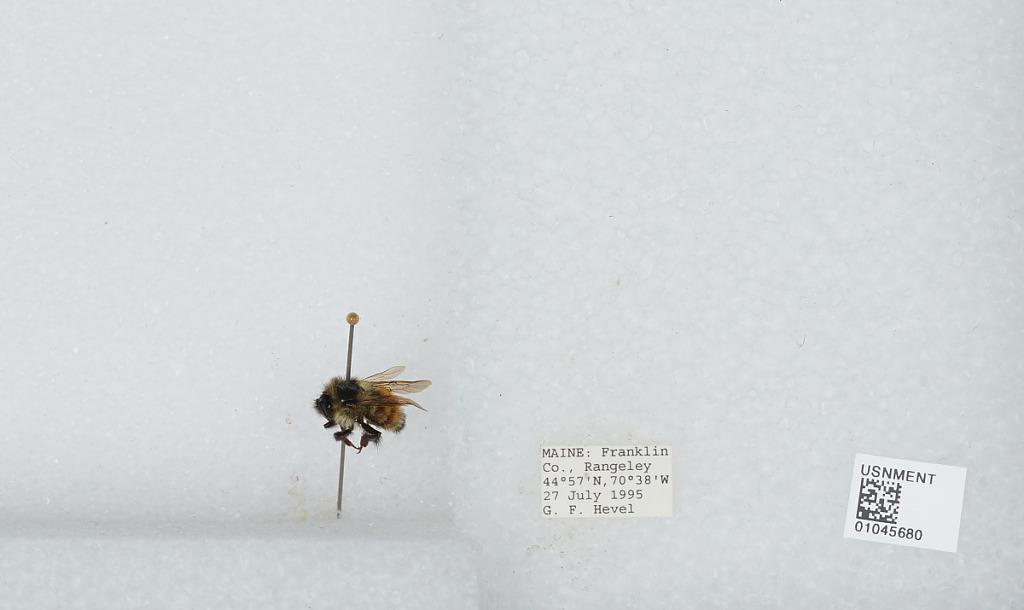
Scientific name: Bombus sp.
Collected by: G. Hevel
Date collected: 1995-7-27
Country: United States
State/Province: Maine
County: Franklin
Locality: Rangeley
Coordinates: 44.57, -70.38